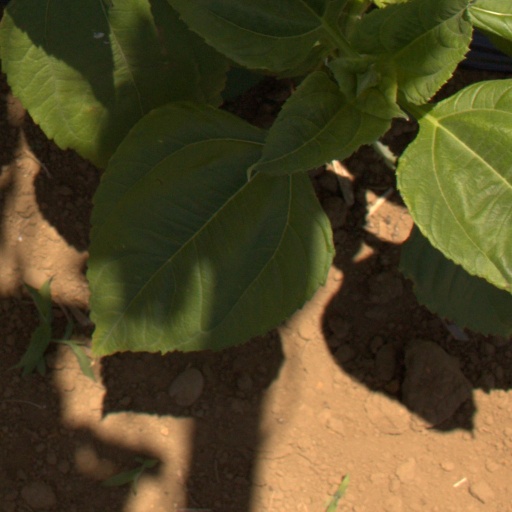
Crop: Jerusalem artichoke